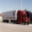
Label: truck